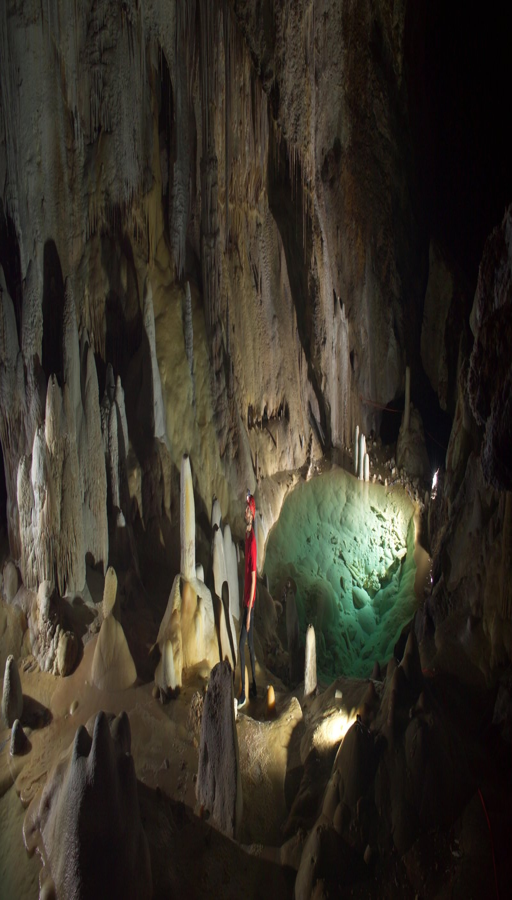
national park featuring caves as well as an individual male